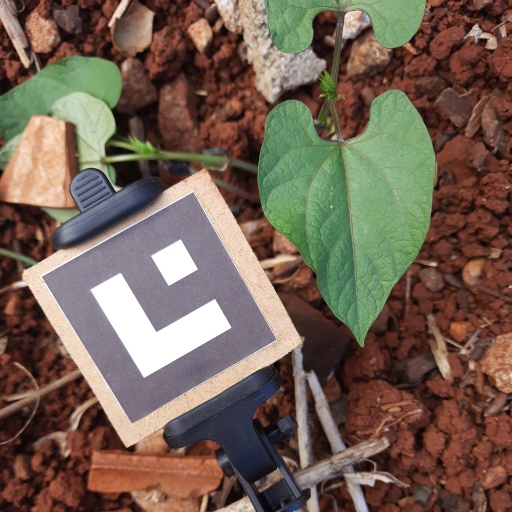
Observations: wavy surface, no eating holes, under cloudy sky